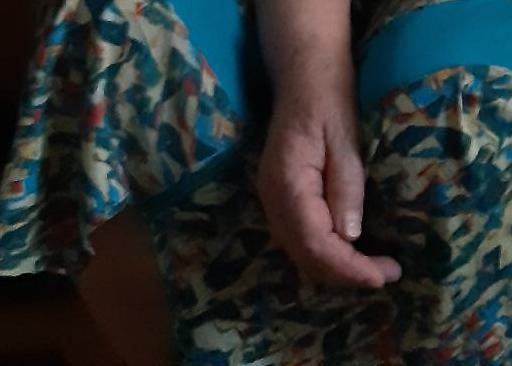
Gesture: no_gesture